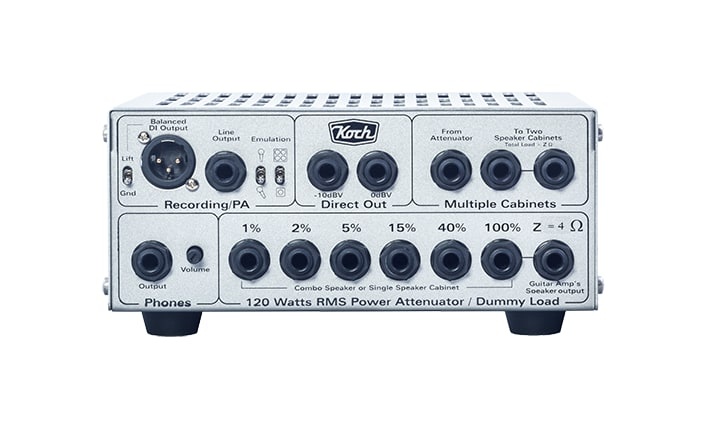
Koch 4 Ohm 120W Loadbox Attenuator / Speaker Simulator & DI Box LB120II-4 Special Order
The Koch Loadbox II power attenuator,DI & speaker simulator is an innovative ˜multi-tool' which should befound in every serious guitar players' kit. The Loadbox offerssolutions for many situations : from live gigs, to rehearsals, to homeand studio recording. We understand that quality, tone andclarity are very important to guitar players. Therefore we designed theLoadbox II with extra heavy duty components, stainless steel housing anda host of features. We believe that we have met those criteria. Wedecided to use jacks rather than a potmeter to select the attenuationlevel to ensure maximum reliability, and to ensure the best clarity andquality of the attenuated signal. As a straight output power attenuator,the Loadbox can handle a continuous 120 Watts at any of 7 output levelswith unparalleled clarity, and without loss of tone. The user also hasthe choice of various outputs to channel the attenuated signal such as :single or multiple cabinets (depending on impedance), padded ornon-padded direct outputs, a transformer balanced XLR DI output and lineoutput for PA/Recording. The DI and line outputs both share voicingswitches for microphone placement and cabinet style, allowing the userto use the Loadbox as a speaker simulator in any situation from studiorecording to live performances. The Loadbox can also be used as astraight transformer balanced DI box with speaker simulator, or toconvert almost any amp into a headphone amp for rehearsing andpracticing. Whether recording, performing or rehearsing, let your amprun at its fattest, juiciest, and loudest level, to get that beautifulsound of output tube saturation, and use the Loadbox to tame the outputto a user friendly volume level. The LB120 Loadbox II is available in 4Ohm version. Features 120 Watt continuous Power Attenuator, DI, dummy load & speaker simulator Available in 4 Ohm version 7 power output levels : “ 100%, 40%, 15%, 5%, 2%, 1%, 0% Two unfiltered direct outputs (-10dBv, 0dBv) Transformer balanced DI output for PA or recording Output for extension cabinets Headphone output with volume control Selectable speaker-simulation filters for cabinet style and mic position LIFT/GND switch, and fan for extra cooling if required Heavy duty stainless steel housing Maximum load at line output : “ 20K Ohms Maximum load at DI output : “ 600 Ohms Dimensions : 20 w x 8.5 h x 16 d (cm)
Brand: Koch
Category: Electronics > Audio > Audio Components > Signal Processors